Dâmbovița Center

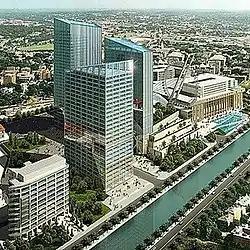

The Dâmbovița Center (also named Casa Radio) is an unfinished skyscraper in Bucharest, Romania, near Cotroceni, on the shore of the Dâmbovița River. Casa Radio (meaning "Radio House") was erected during the late 1980s by the Communist regime on land which before the Second World War was the location of the Bucharest Hippodrome. The building was intended to serve as the National Museum of History (Muzeul Național de Istorie) of the Socialist Republic of Romania. The balcony (which no longer exists) of the unfinished building facing Știrbei Vodă Street was used by the Romanian dictator Nicolae Ceaușescu on 23 August 1989 to watch the festivities marking Romania's National Day. It was the last Communist-style parade in Romania.